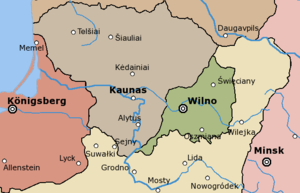
Vilnius, anciennement Vilna, fondée par le grand-duc Gediminas, est la capitale de la Lituanie. Avec plus de 574 000 habitants, c'est la ville la plus peuplée du pays.